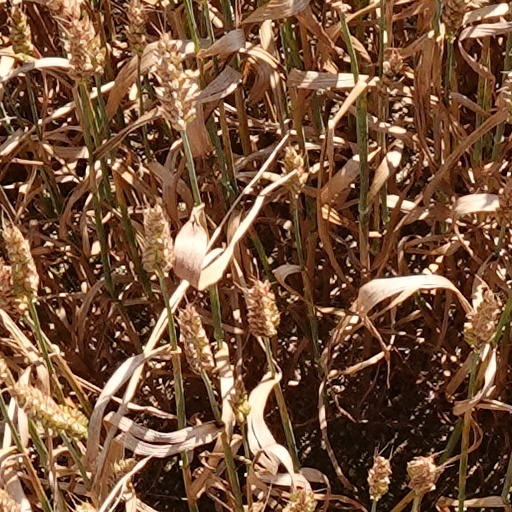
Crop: wheat